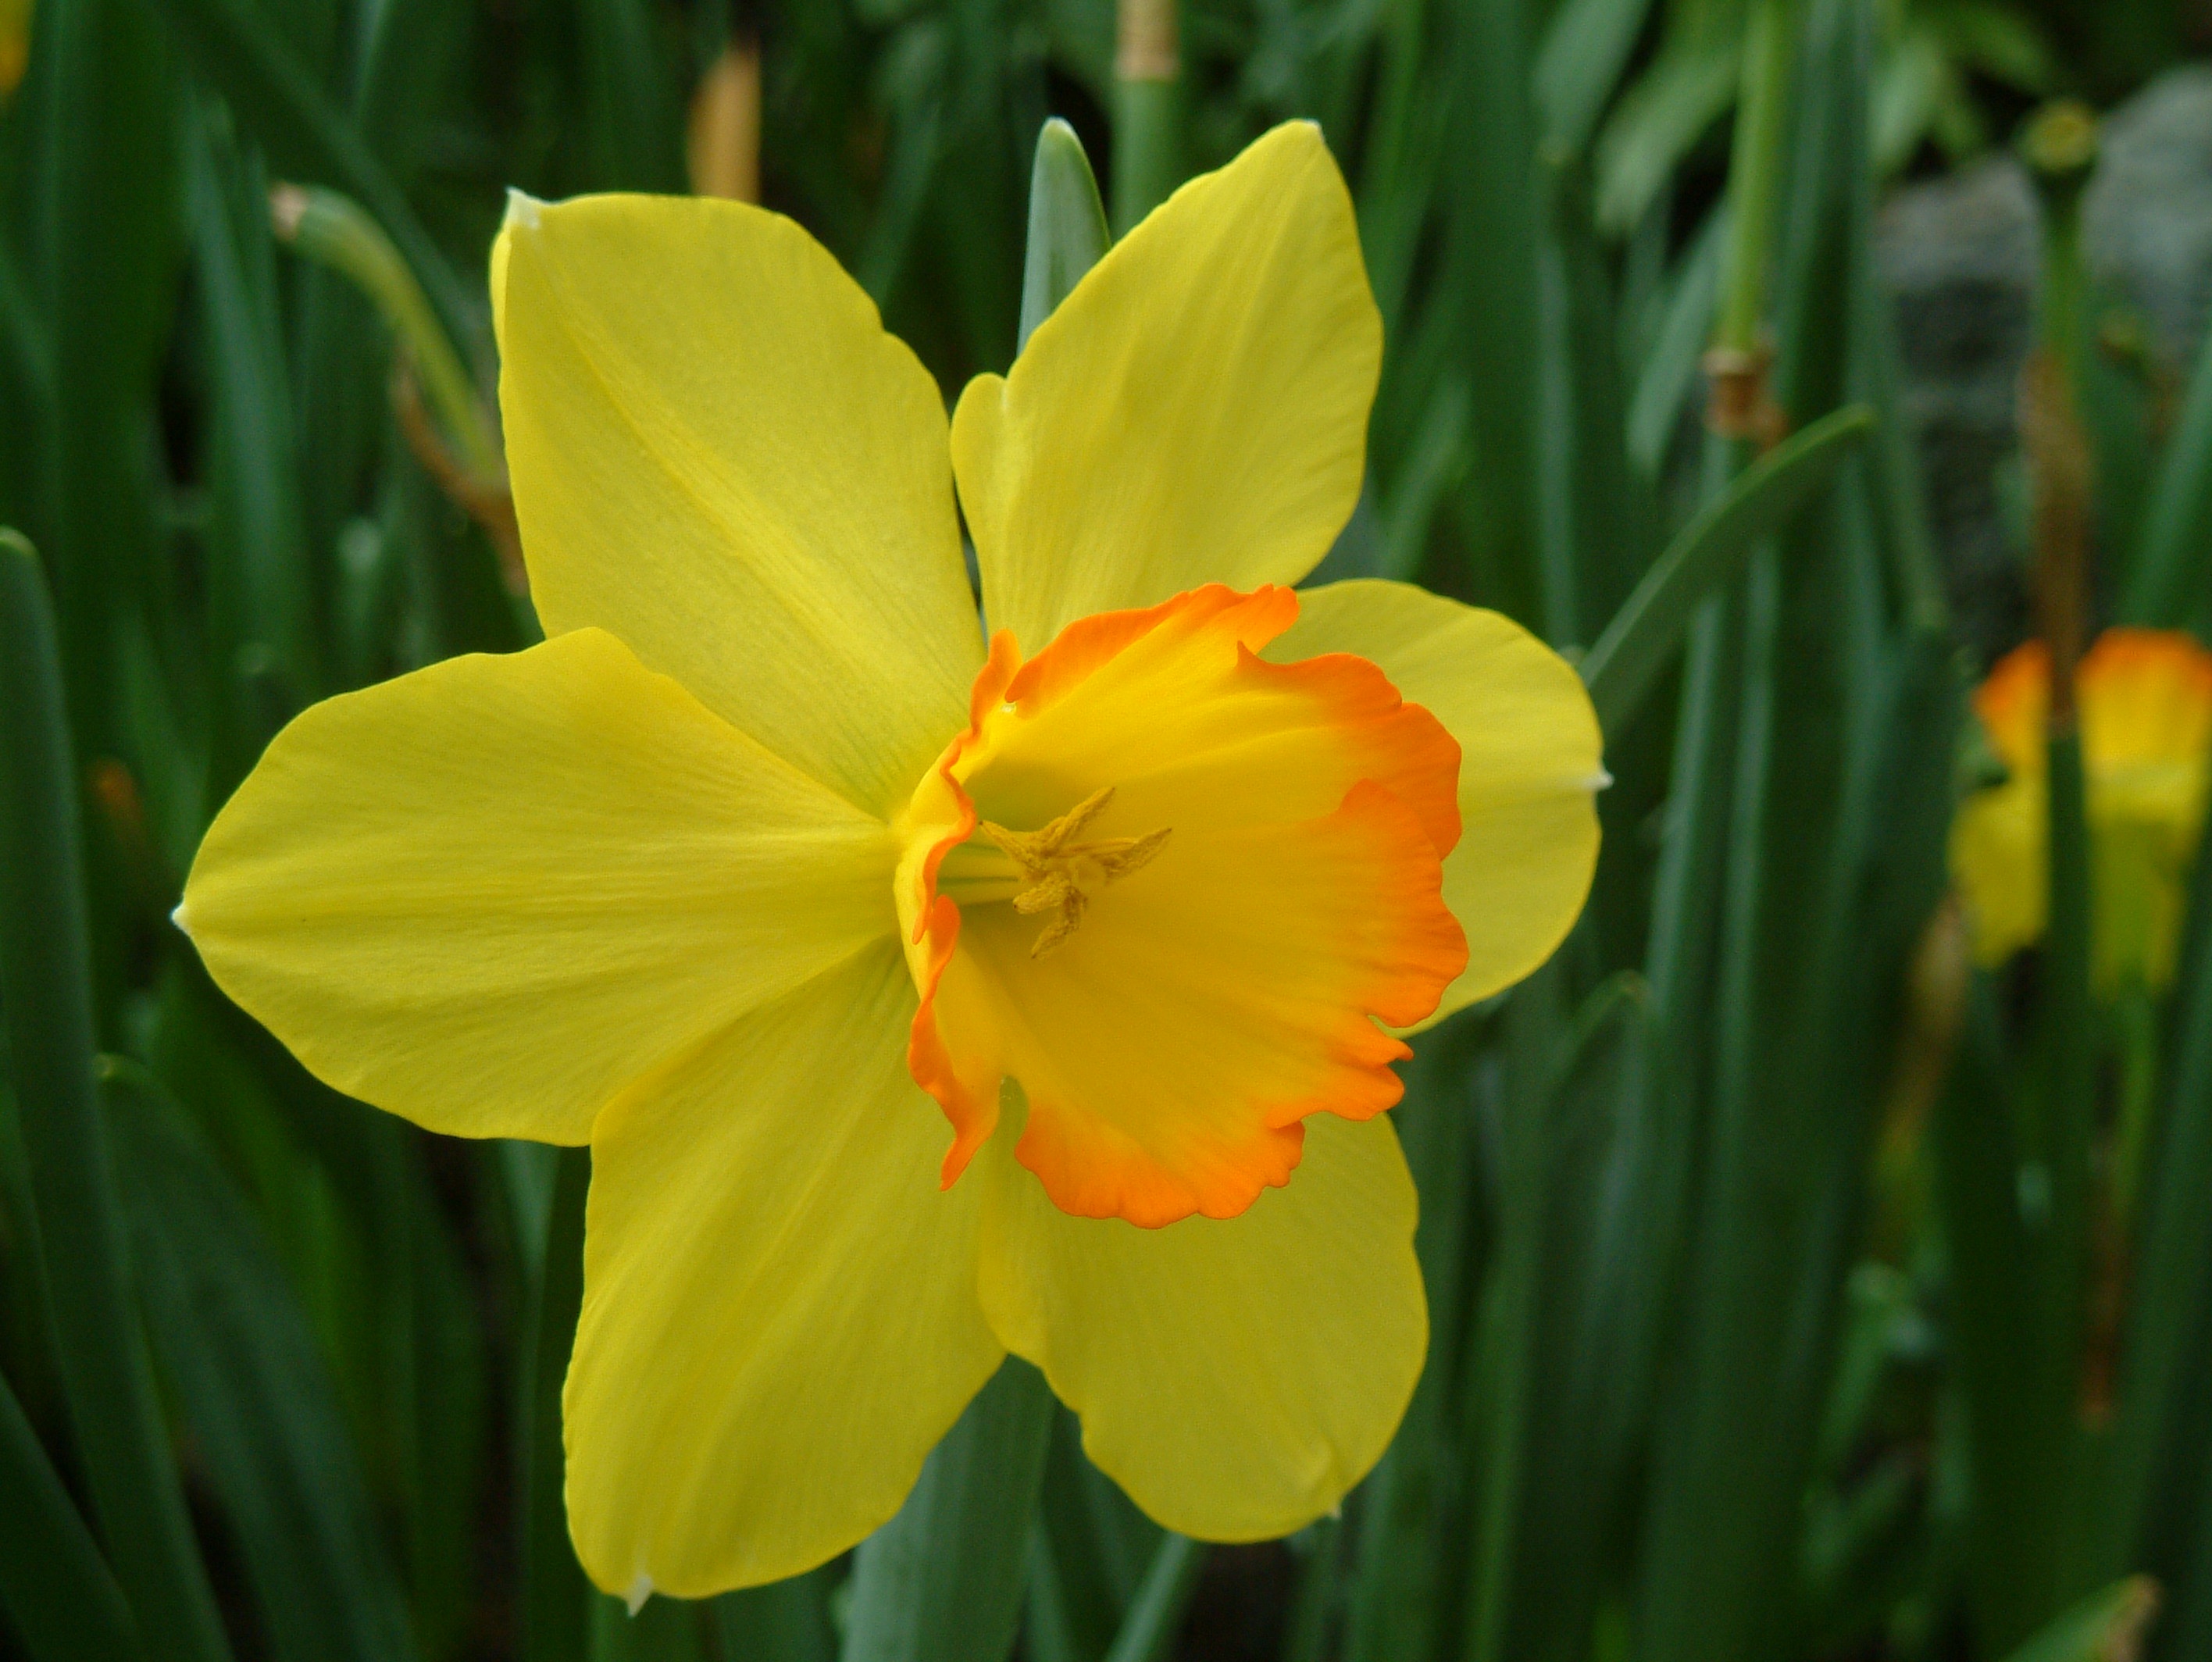
plant, meadow, flower, petal, botany, yellow, flora, yellow flower, wildflower, narcissus, daylily, macro photography, flowering plant, plant stem, land plant, western narcissus